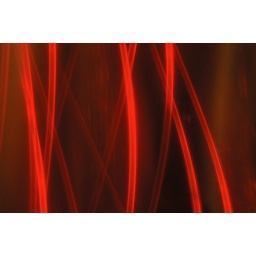
red christmas tree lights reflected in stainless steel, canary wharf